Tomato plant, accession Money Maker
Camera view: horizontal (90 deg, fisheye); turntable rotation: 150 degrees
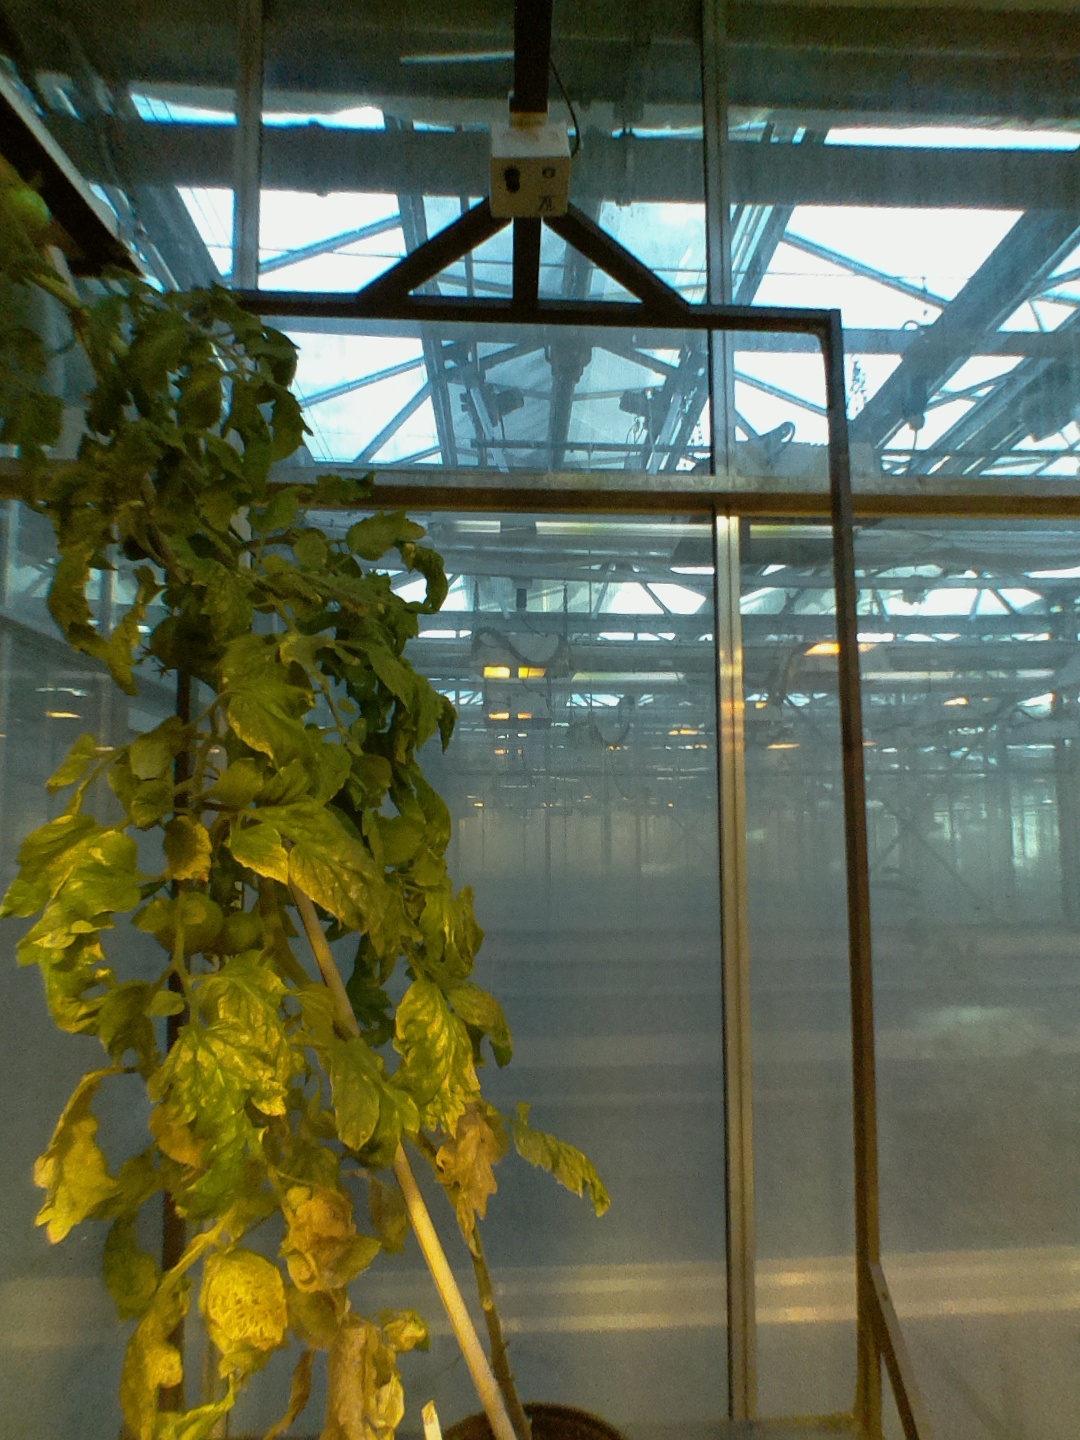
BBCH growth stage 79: 90% -100% of final fruit size